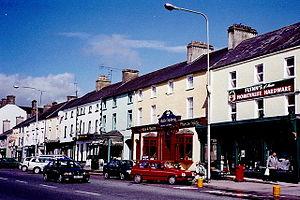
Moate est la troisième ville du Comté de Westmeath en Irlande. Elle se trouve sur l'axe de la route nationale, Dublin- Galway